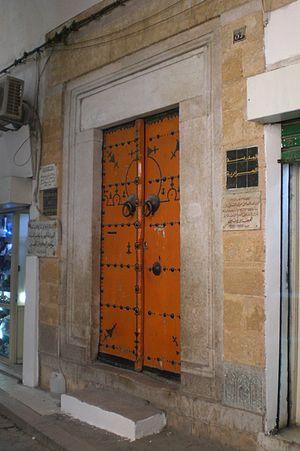
La médersa Mouradiyya est l'une des médersas de la médina de Tunis, située au milieu du souk El Kmach.